Paratene Matchitt

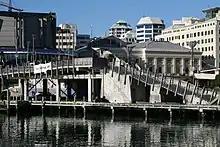
City to Sea Bridge with Michael Fowler Centre (left) and Wellington Town Hall (right) in background

Paratene Temokopuorongo Matchitt (10 August 1933 – 19 July 2021) was a New Zealand sculptor and painter, known for combining traditional Māori art forms with those of modernist art. His work also references events from New Zealand history, particularly the Māori prophetic movements of the nineteenth century and most specifically Te Kooti.